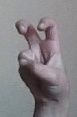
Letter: toot